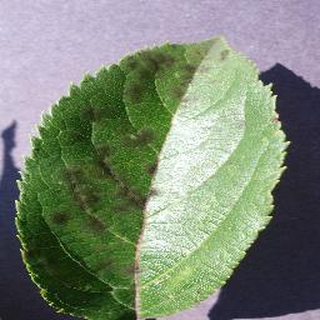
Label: apple_apple_scab